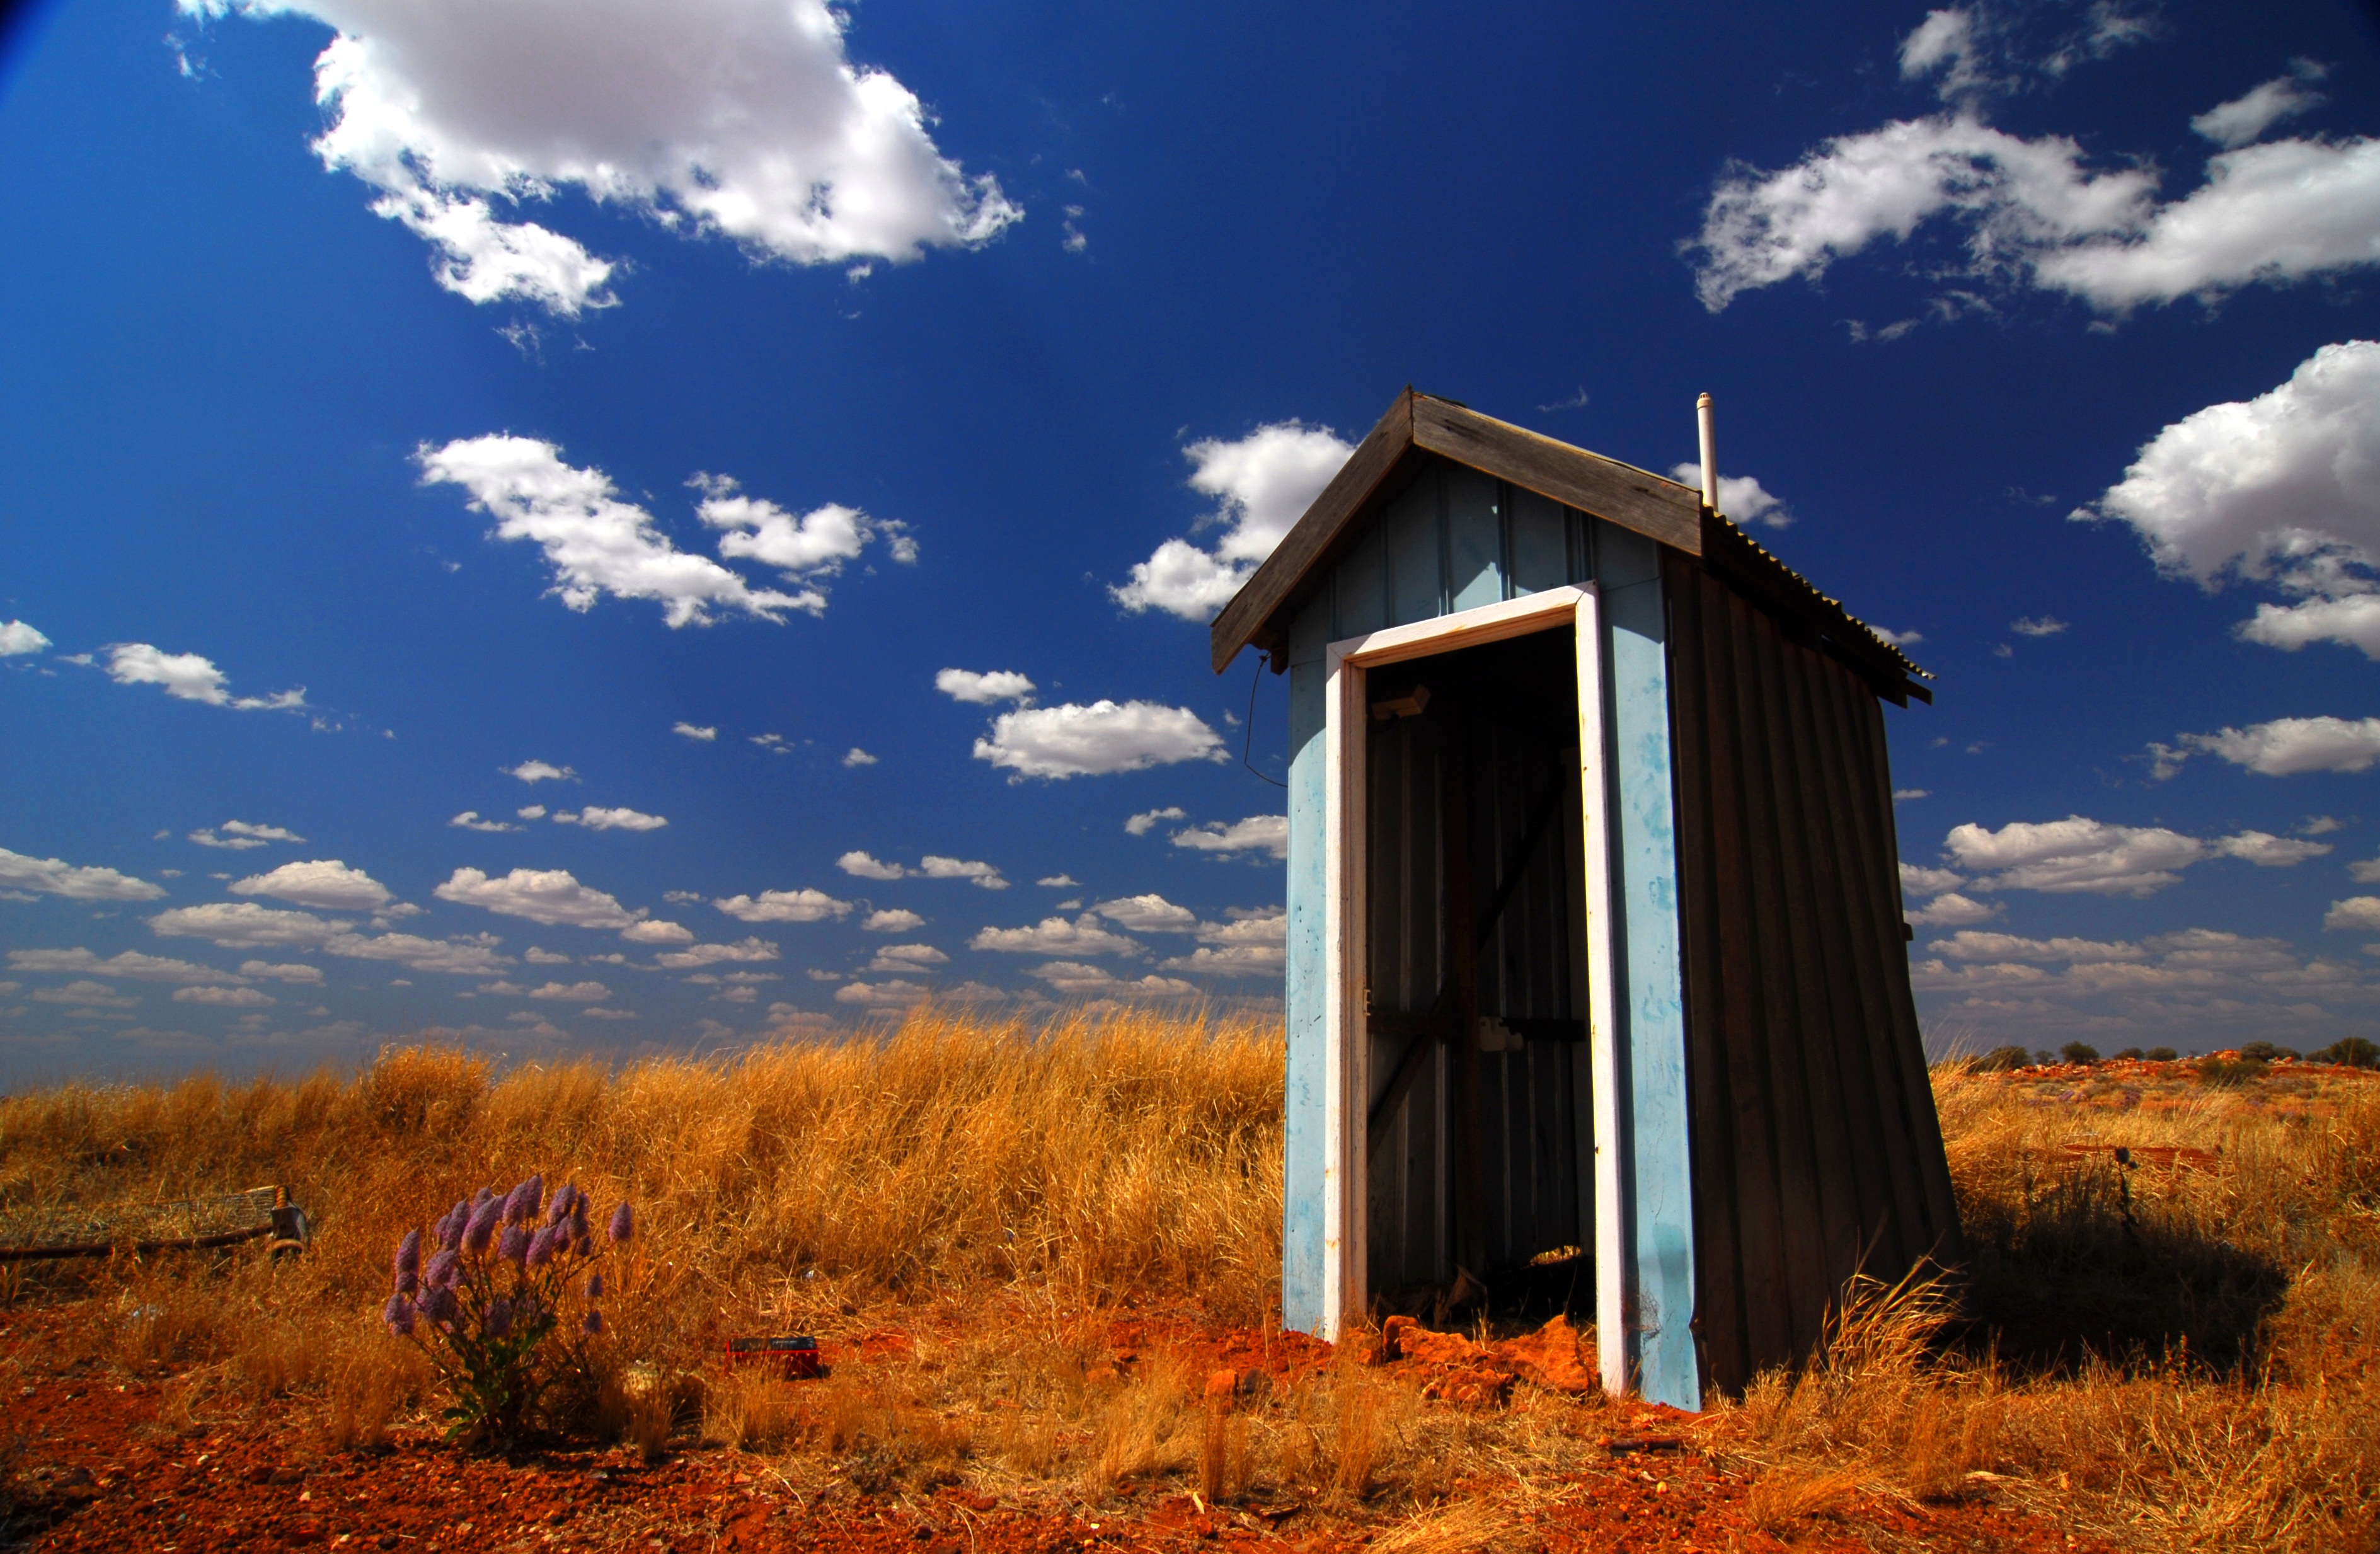
landscape, tree, nature, wilderness, mountain, cloud, sky, prairie, sunlight, hill, evening, autumn, toilet, season, australia, outback, rural area